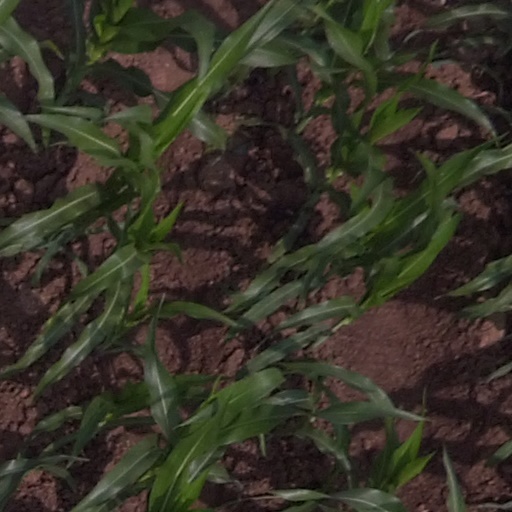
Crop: maize; corn